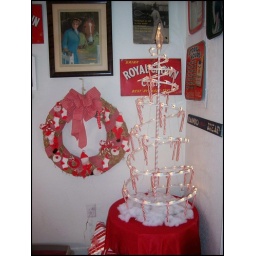
My sister has a tree in every room in her house to match the decor.This is her laundry room tree.